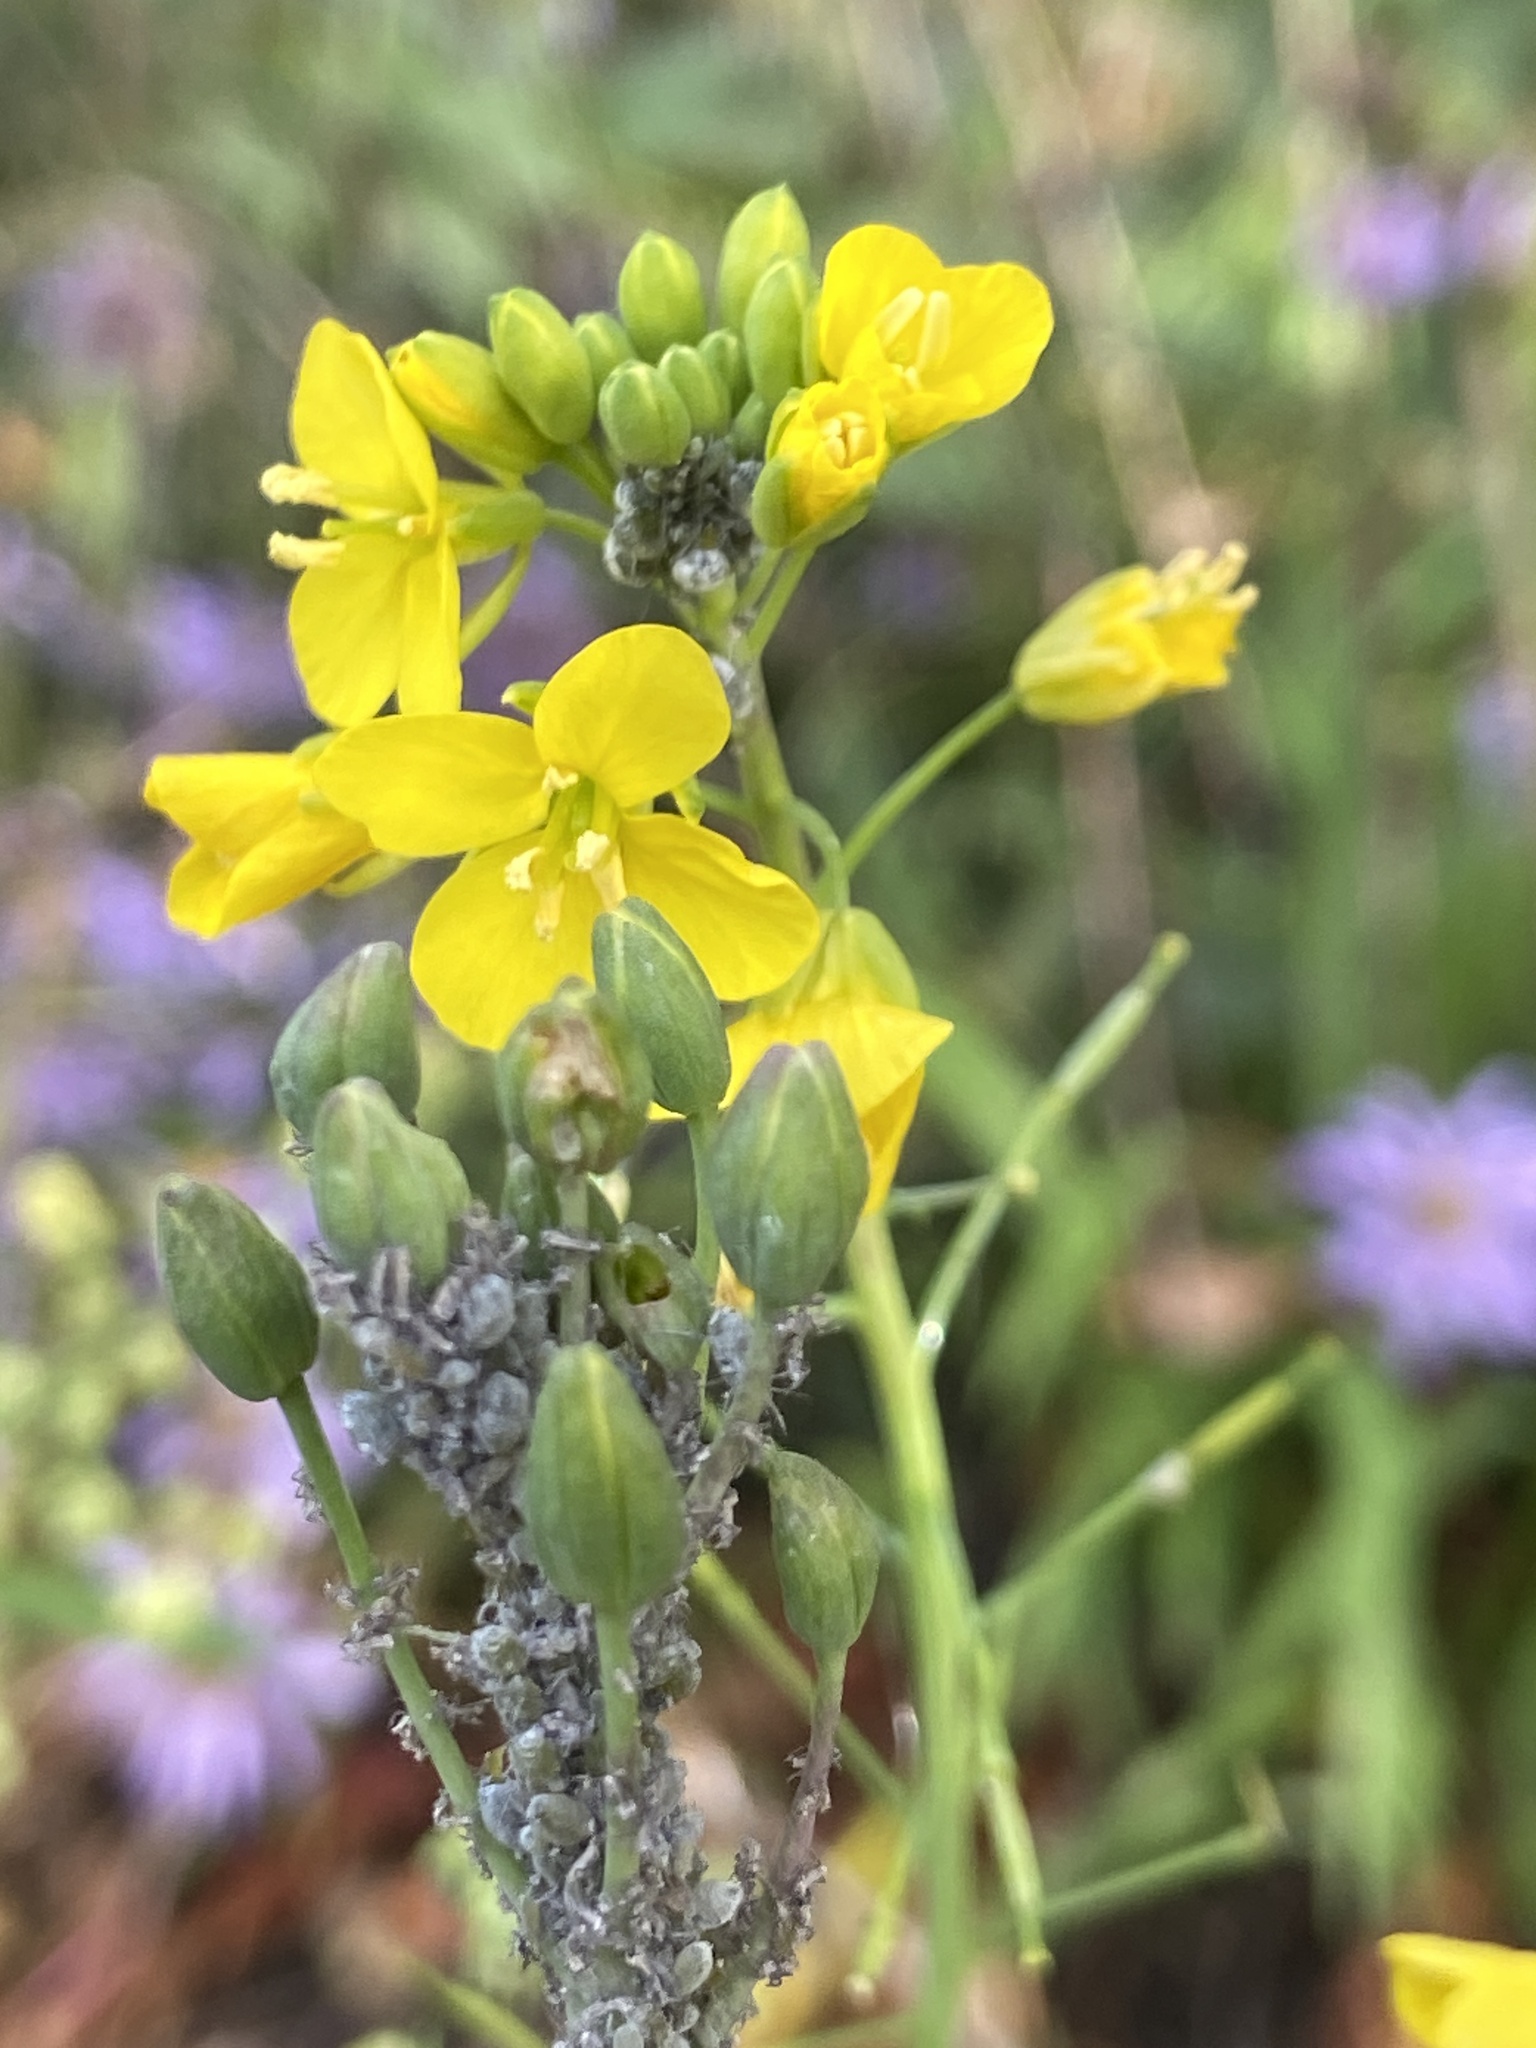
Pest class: cabbage_aphid